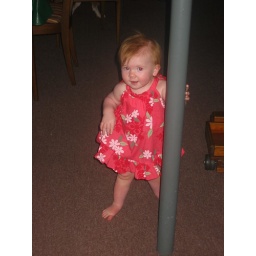
I went to Granna &amp;amp; Papa's house to go out on the lake in a big boat!!